Domesticated plants and animals of Austronesia

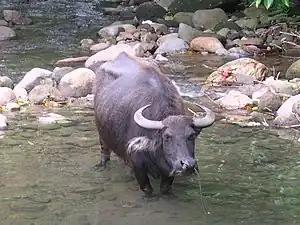
The carabao, a swamp-type water buffalo from the Philippines

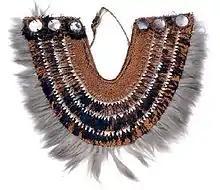
A "taumi", a traditional breast ornament fringed with dog hair from the Tuamotus,

It was spread by Austronesians after contact into the rest of Polynesia. It is endemic to Oceania and is not found in other Austronesian groups. Kava has great cultural and religious significance among Polynesians. The roots are pounded and mixed with water then strained through fibers. The resulting cloudy gray liquid is bitter with mildly psychoactive and narcotic properties, with a common effect being numbness around the lips and mouth. However, it is not hallucinogenic or addictive. The potency of the root depends on the age of the plants. The leaves and roots can also be chewed directly resulting in a numbing effect and relaxation. It is traditionally consumed both in everyday social interactions and in religious rituals. Kava reached Hawaii, but it is absent in New Zealand where it can not grow.